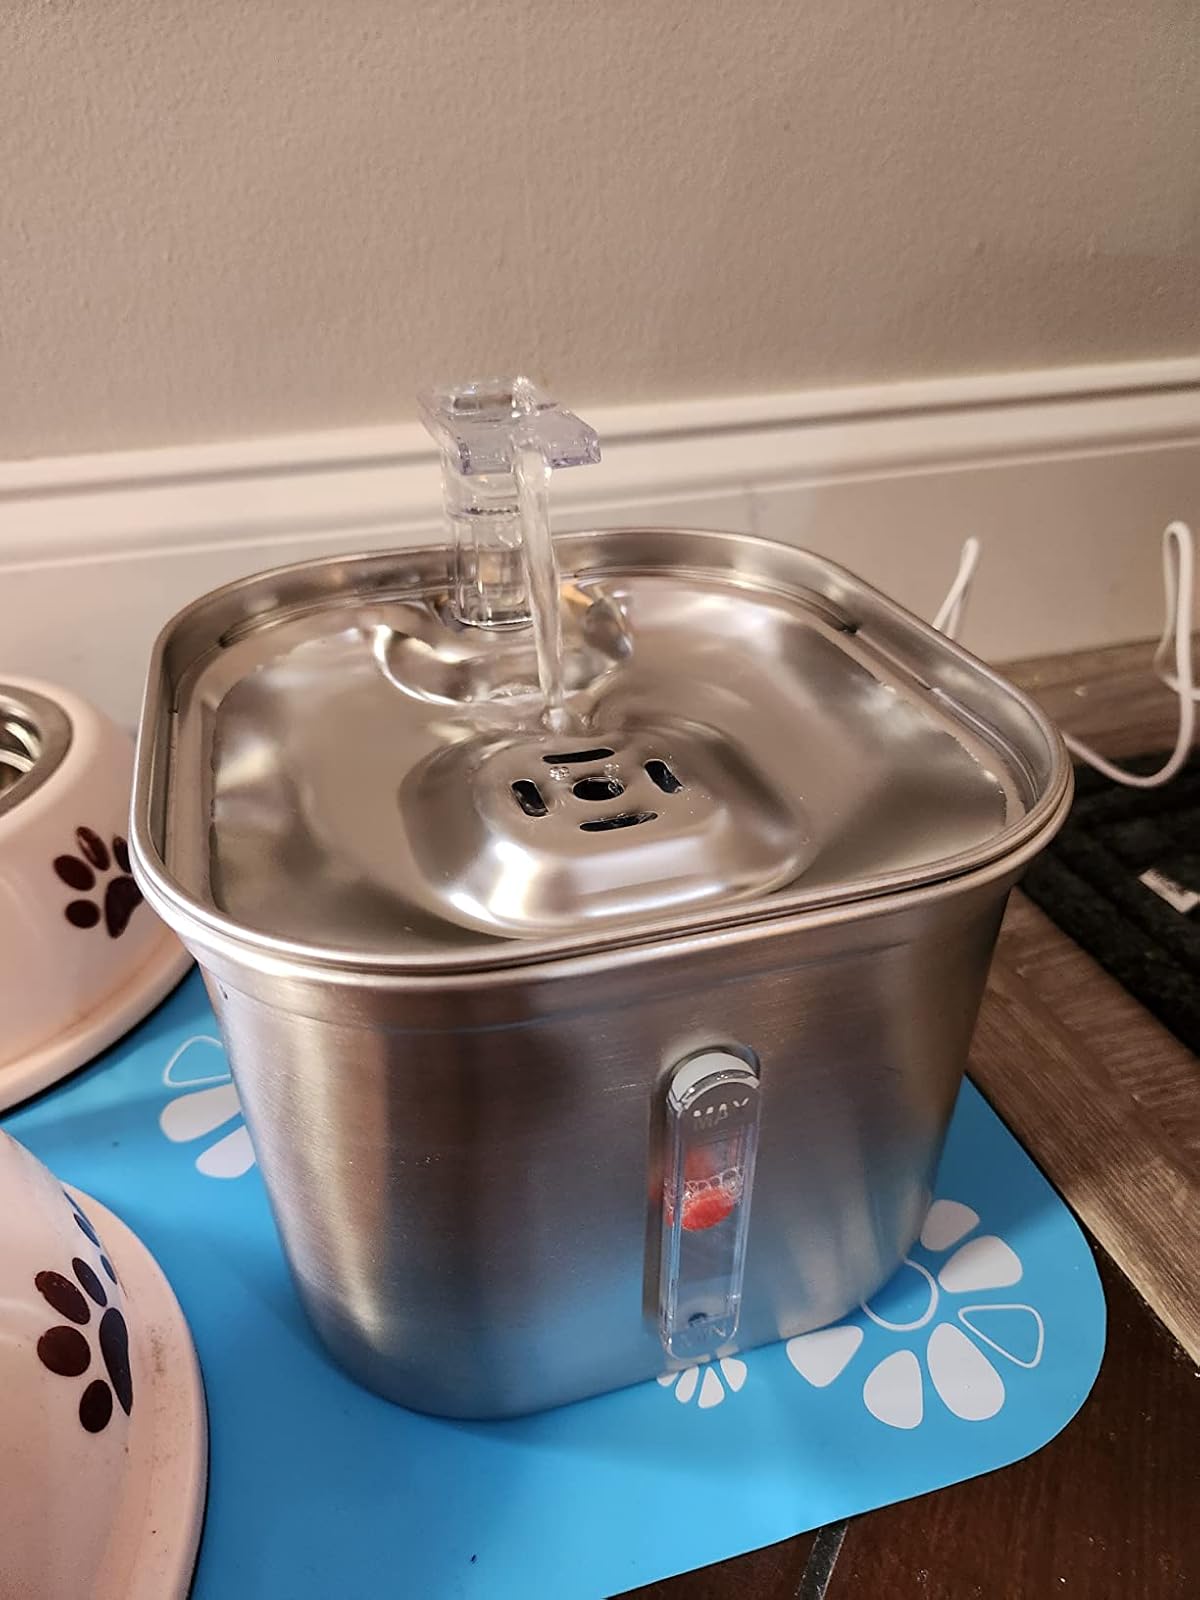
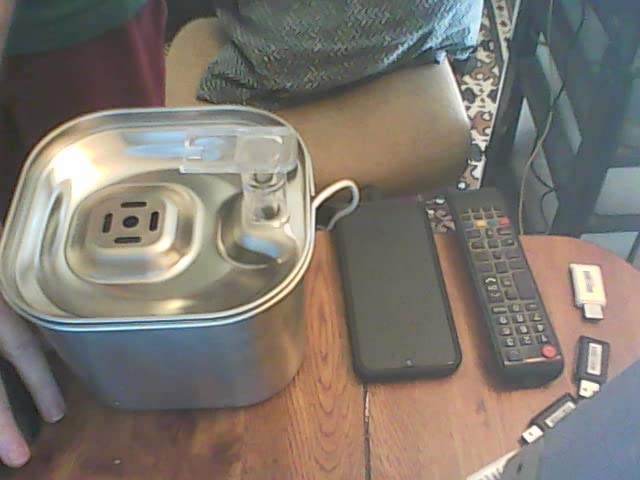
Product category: items_bowl
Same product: yes